Max Miller (YouTuber)

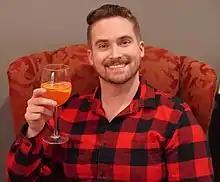
Miller in 2020

Max Miller (born March 30, 1983) is an American YouTuber and cook known for being the creator and host of Tasting History, a culinary and history fusion web-show that recreates ancient or historical recipes and explains the history around them.